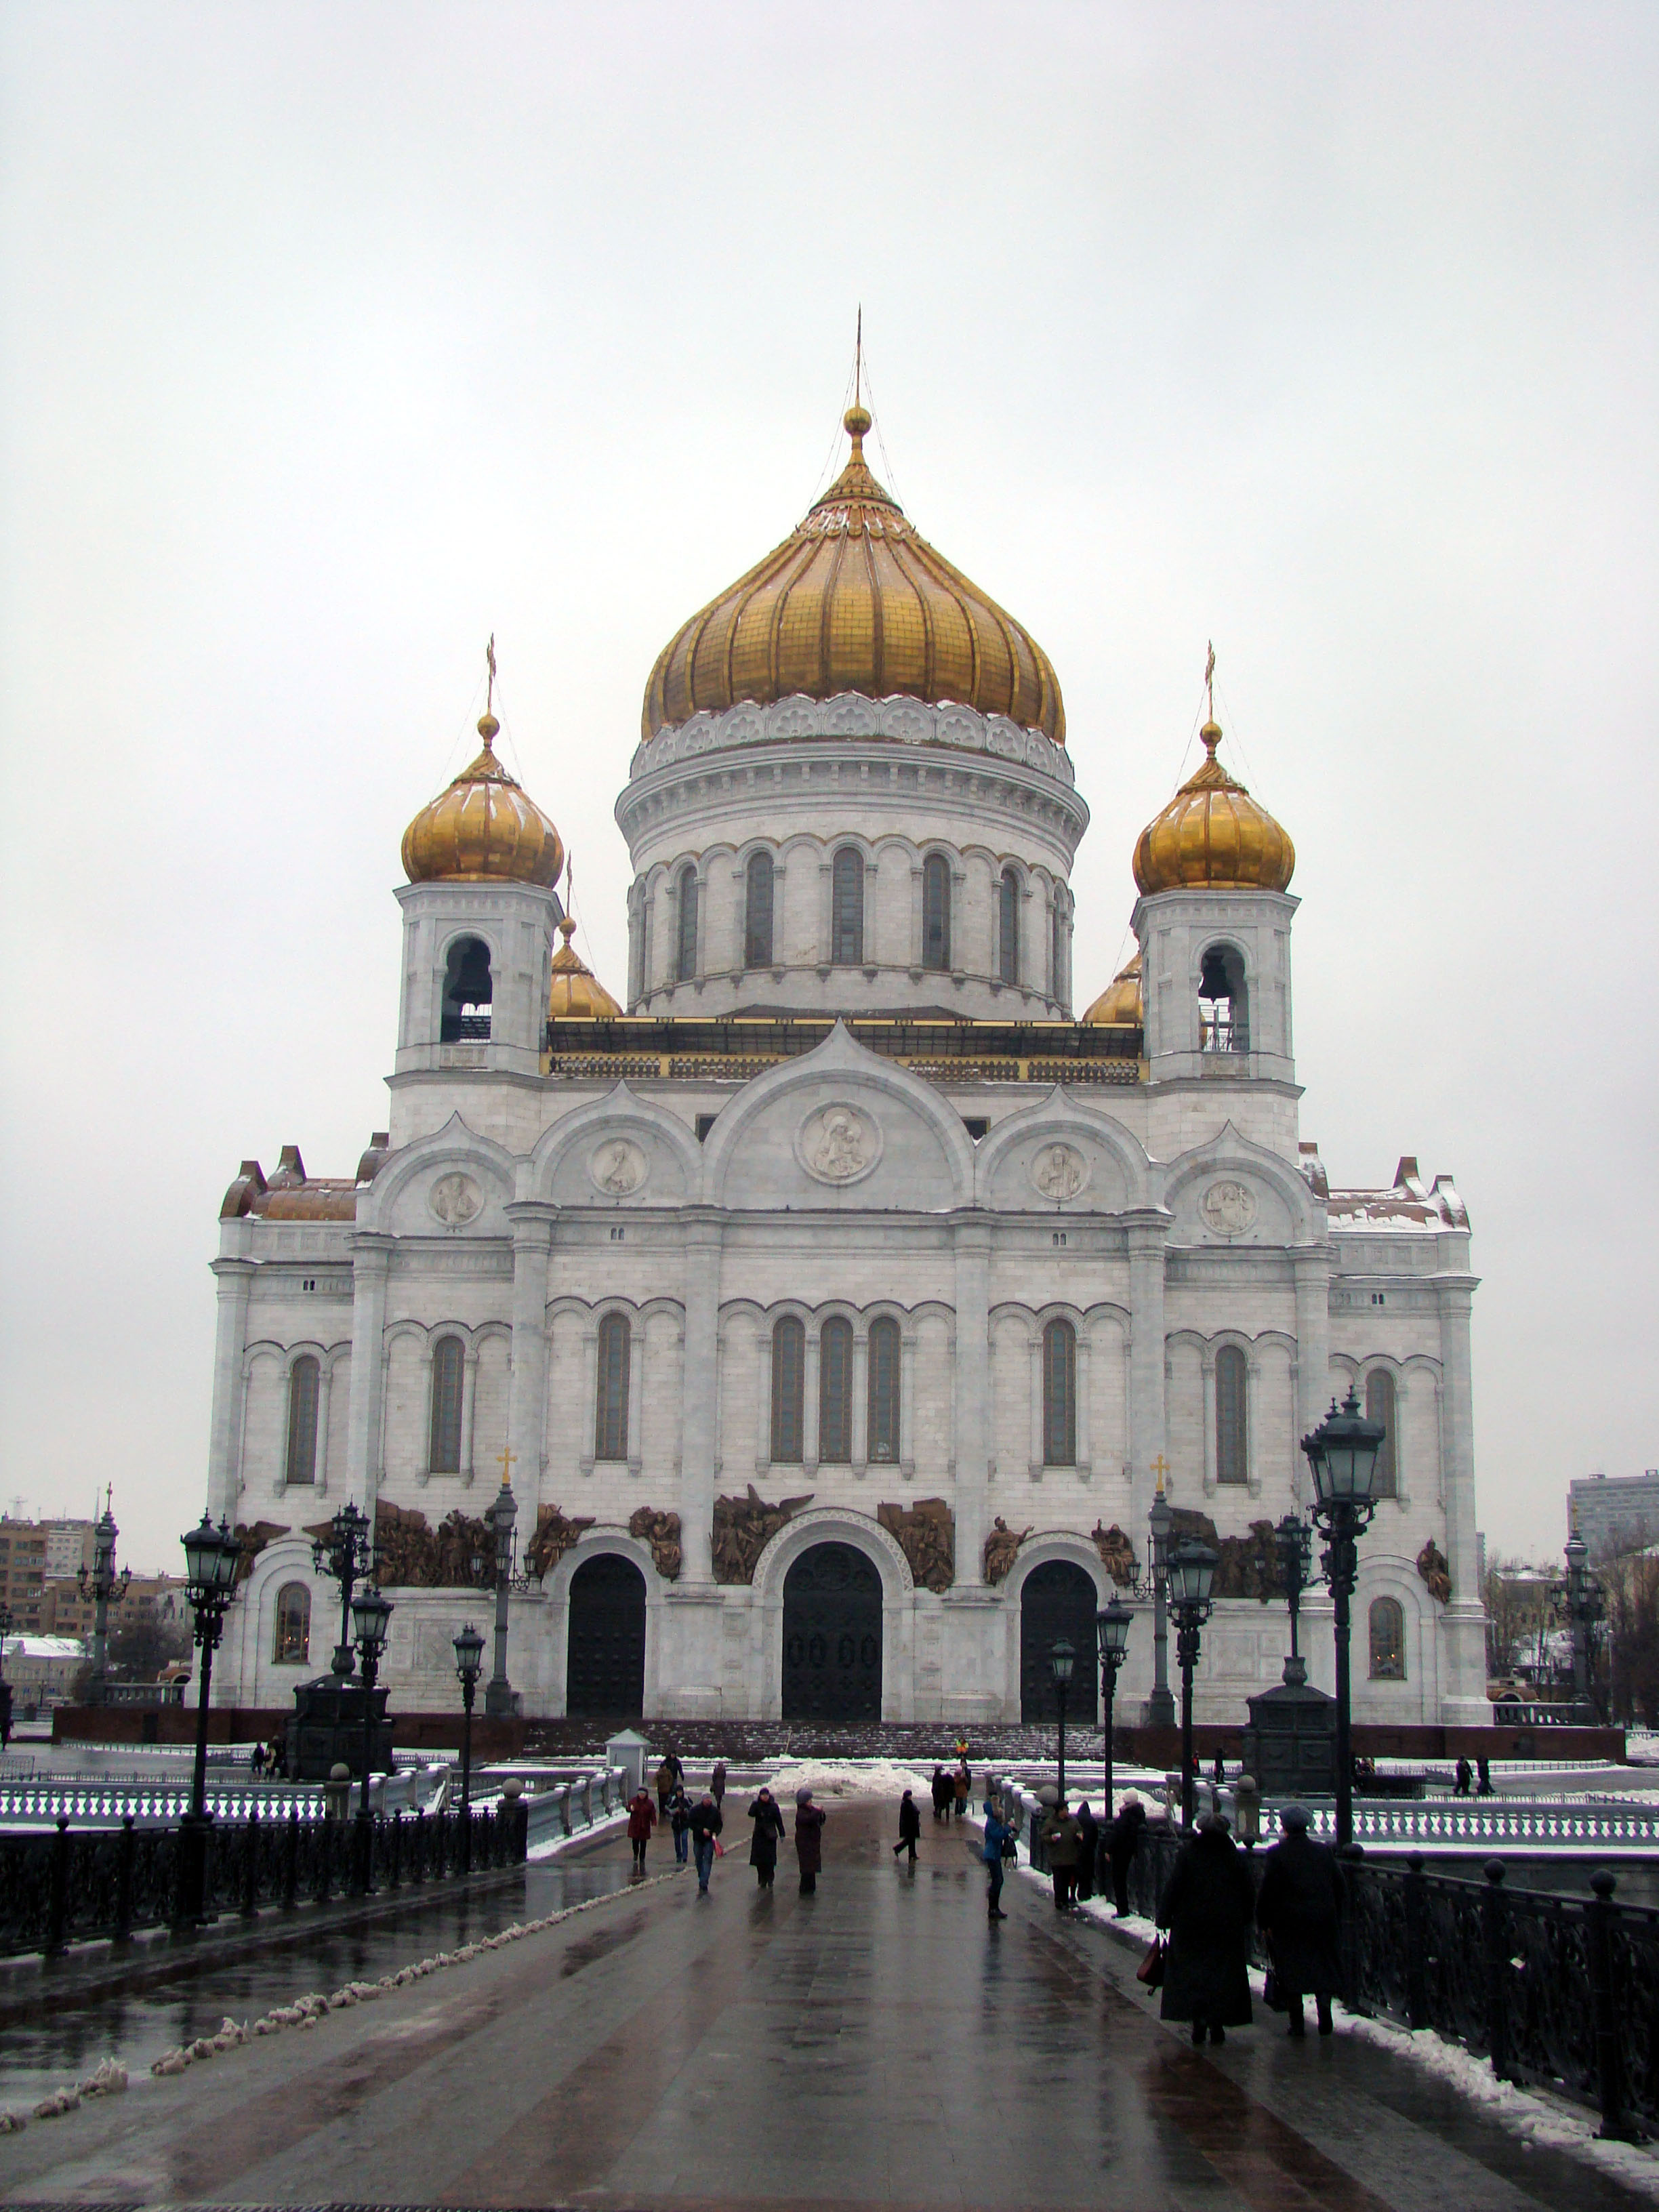
building, cityscape, landmark, church, cathedral, place of worship, sony, moscow, basilica, dome, dsc, h9, dsch9